Derlis González

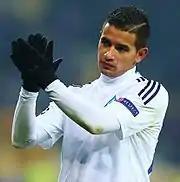
González with Dynamo Kyiv in 2015

On 30 July 2015, González signed a five-year contract with Ukrainian champions FC Dynamo Kyiv. Upon his signing, he became the second most expensive Paraguayan player and the second Paraguayan to play in Ukraine after Pedro Benítez (at Shakhtar Donetsk from 2004 to 2005).